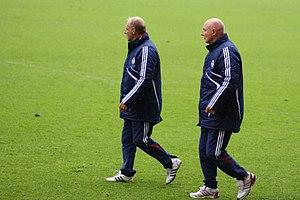
Rüdiger "Abbi" Abramczik est un footballeur allemand né le 18 février 1956 à Gelsenkirchen-Erle. Il a été formé initialement au SV Erle 08 et son poste de prédilection était celui d'ailier droit.